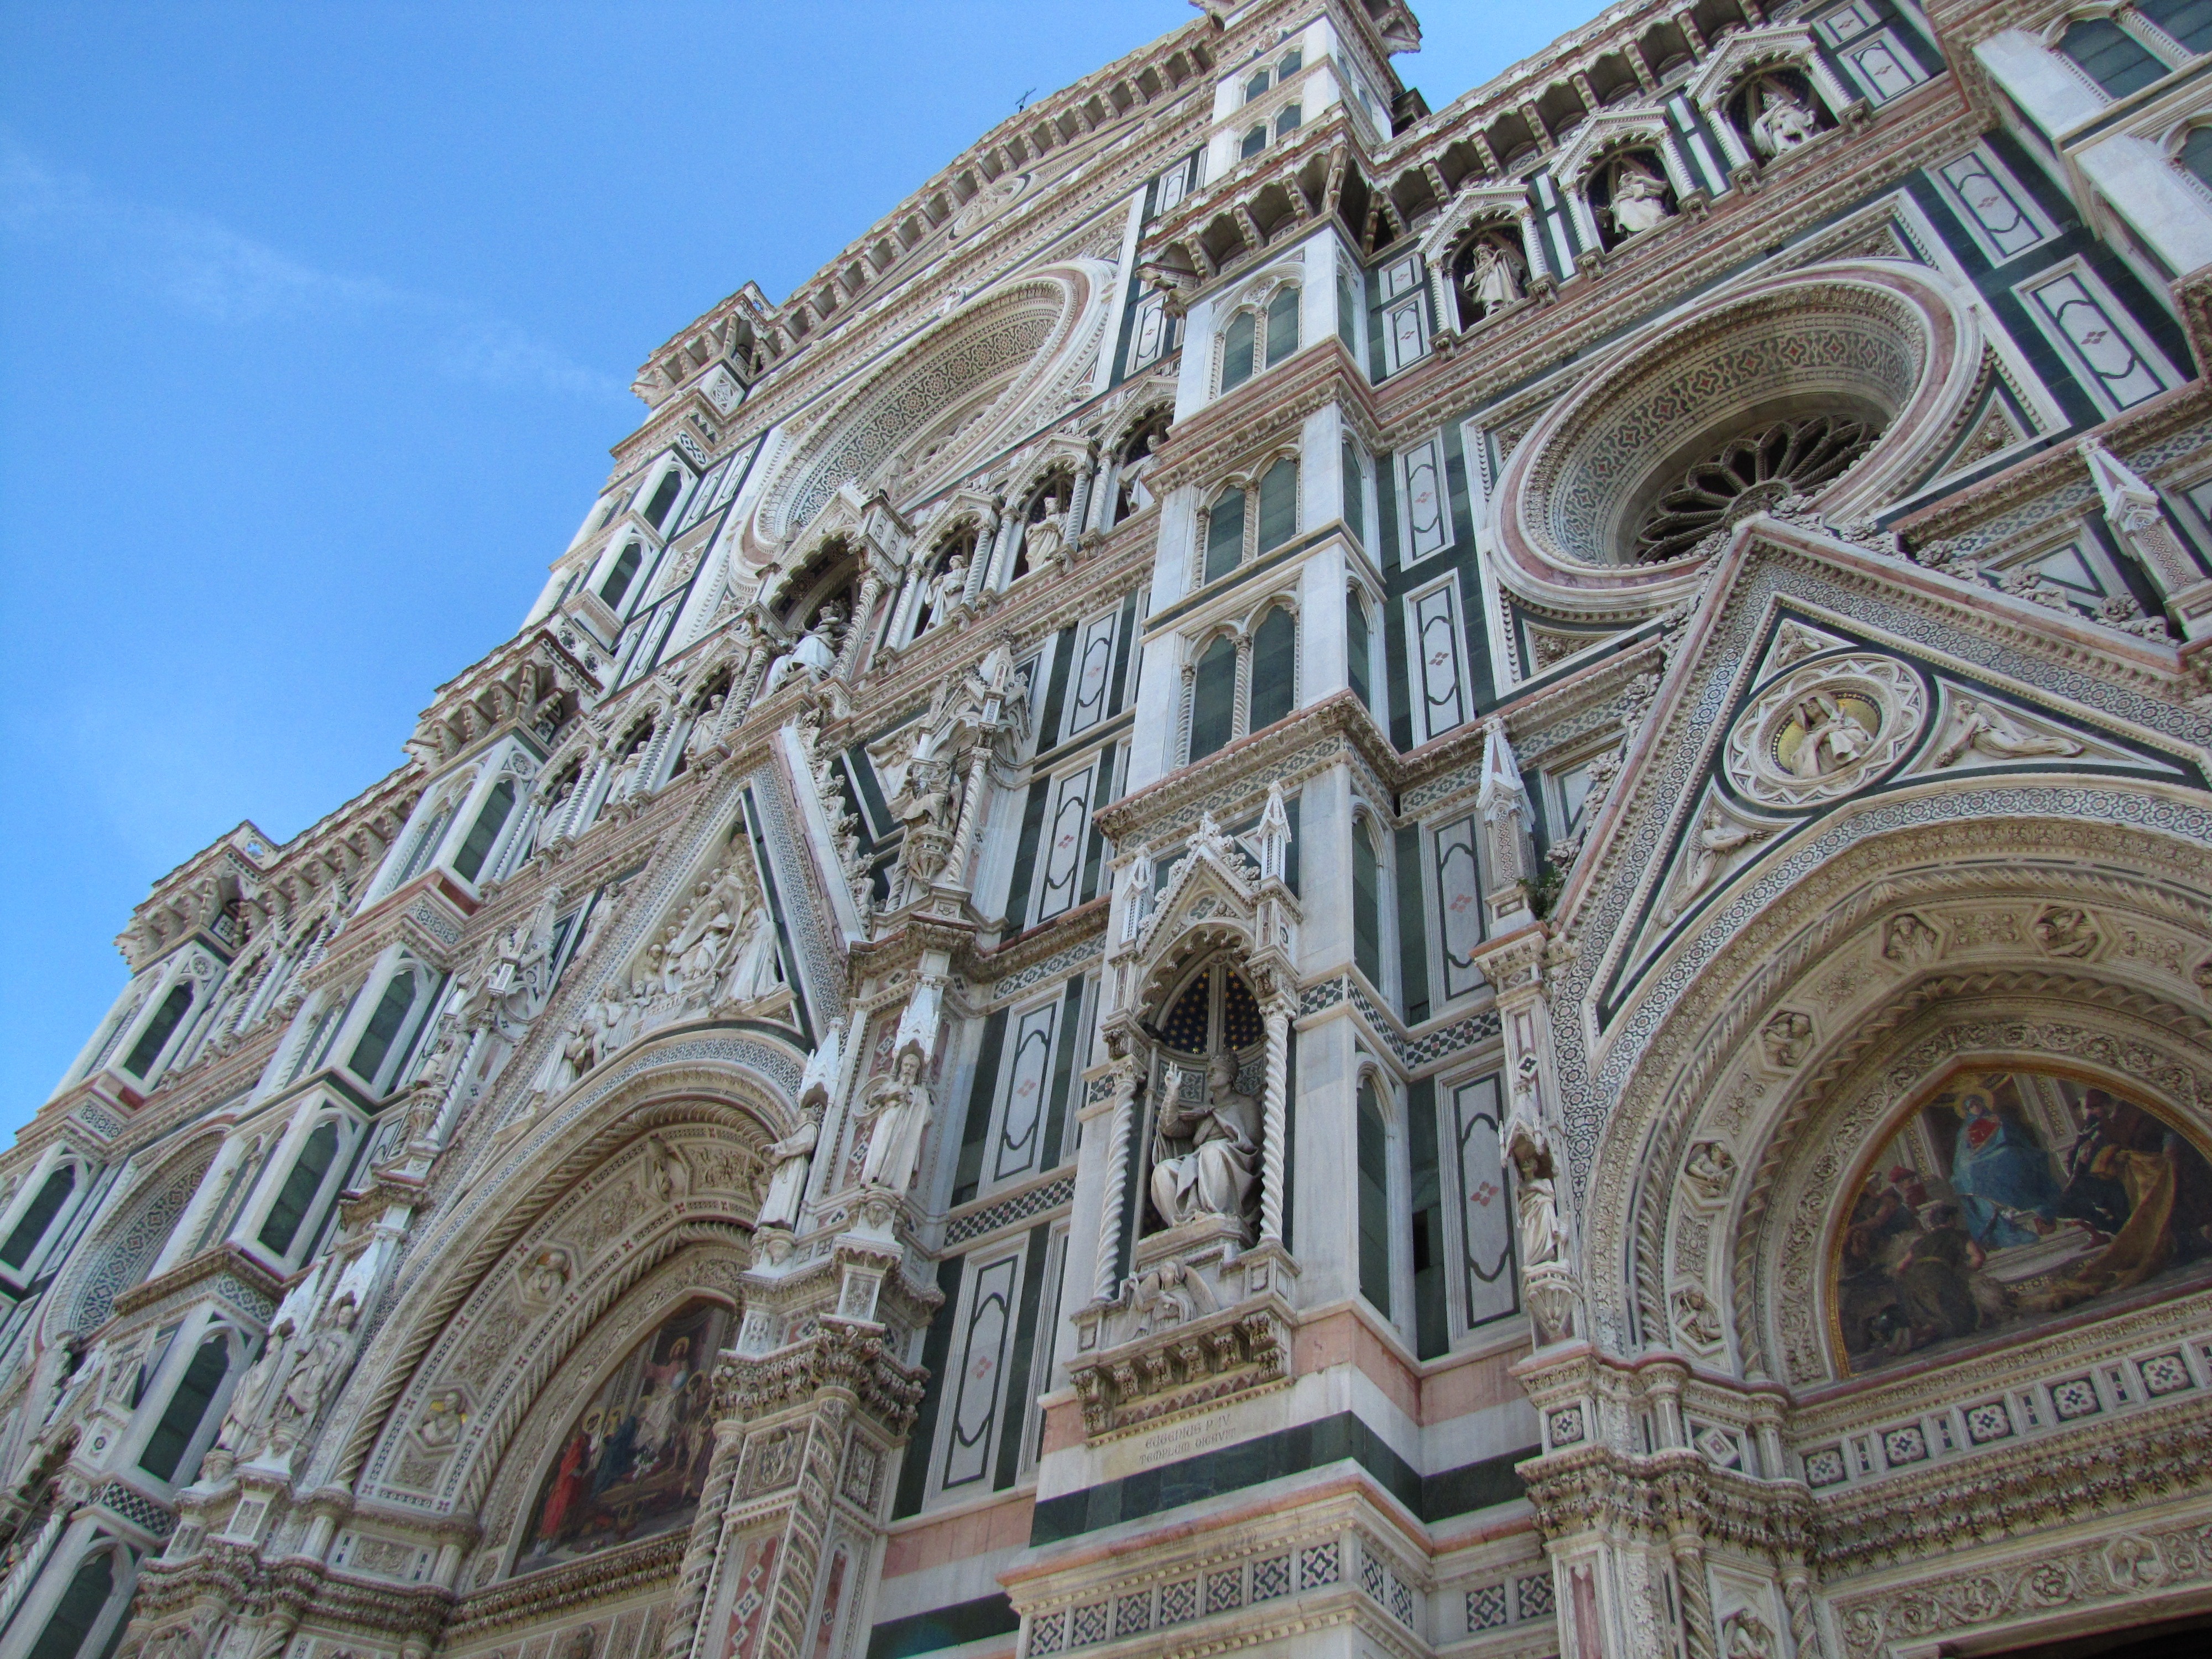
architecture, building, landmark, facade, church, cathedral, place of worship, baptistery, synagogue, nice, basilica, dome, florence, stunning, gothic architecture, classical architecture, ancient history, ancient roman architecture, byzantine architecture, central torcello di santa maria del fiore